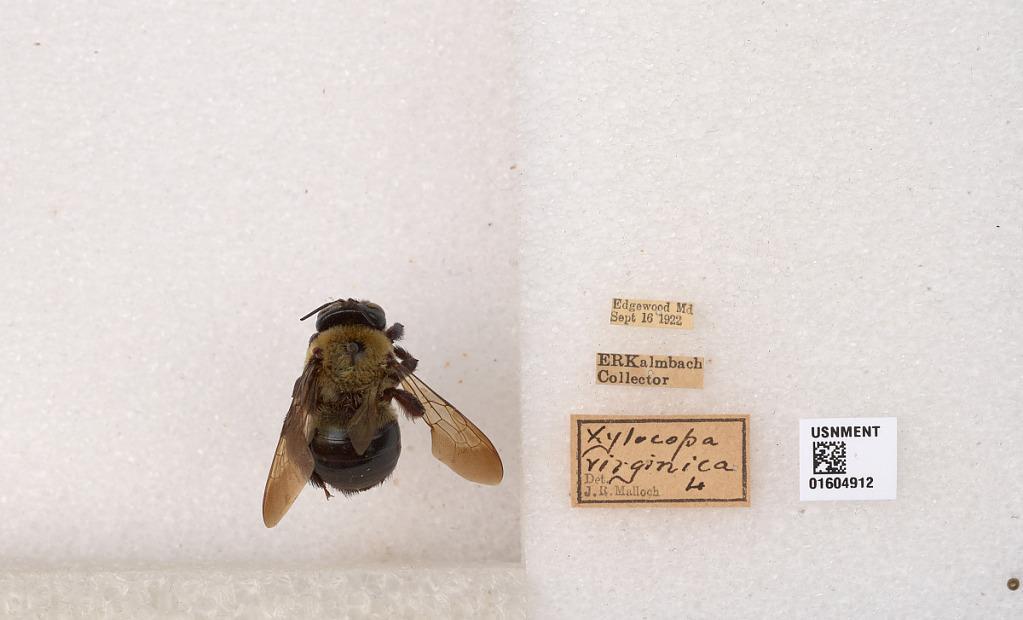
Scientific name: Xylocopa (Xylocopoides) virginica virginica (Linnaeus)
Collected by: E. Kalmbach
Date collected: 1922-9-16
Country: United States
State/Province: Maryland
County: Hartford
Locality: Edgewood
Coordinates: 39.4187, -76.2944
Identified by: Malloch, J. R.